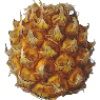
Label: pineapple_mini